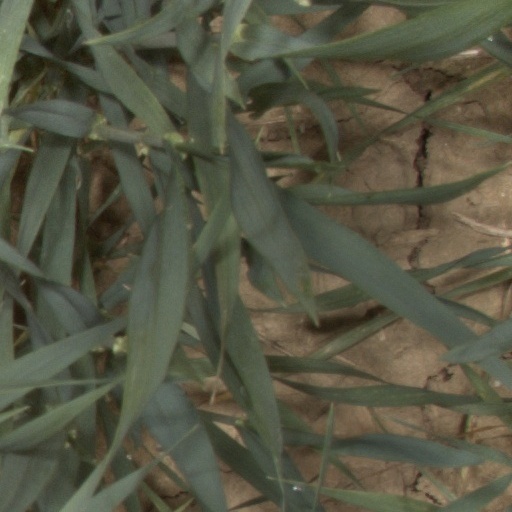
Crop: wheat